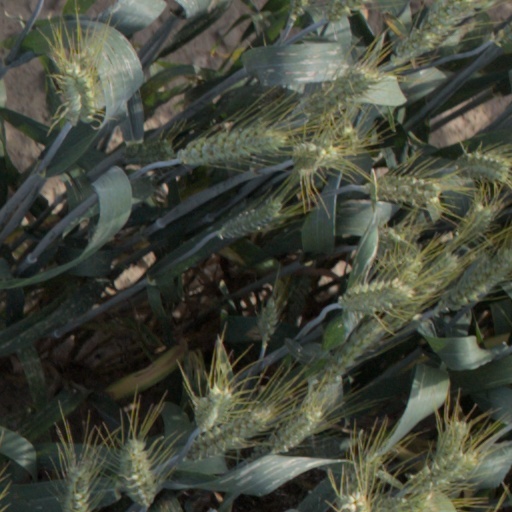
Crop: wheat